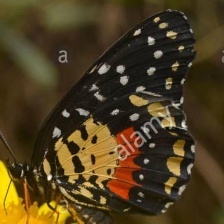
Species: CRIMSON PATCH